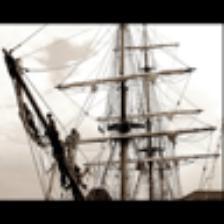
Label: NonHuman